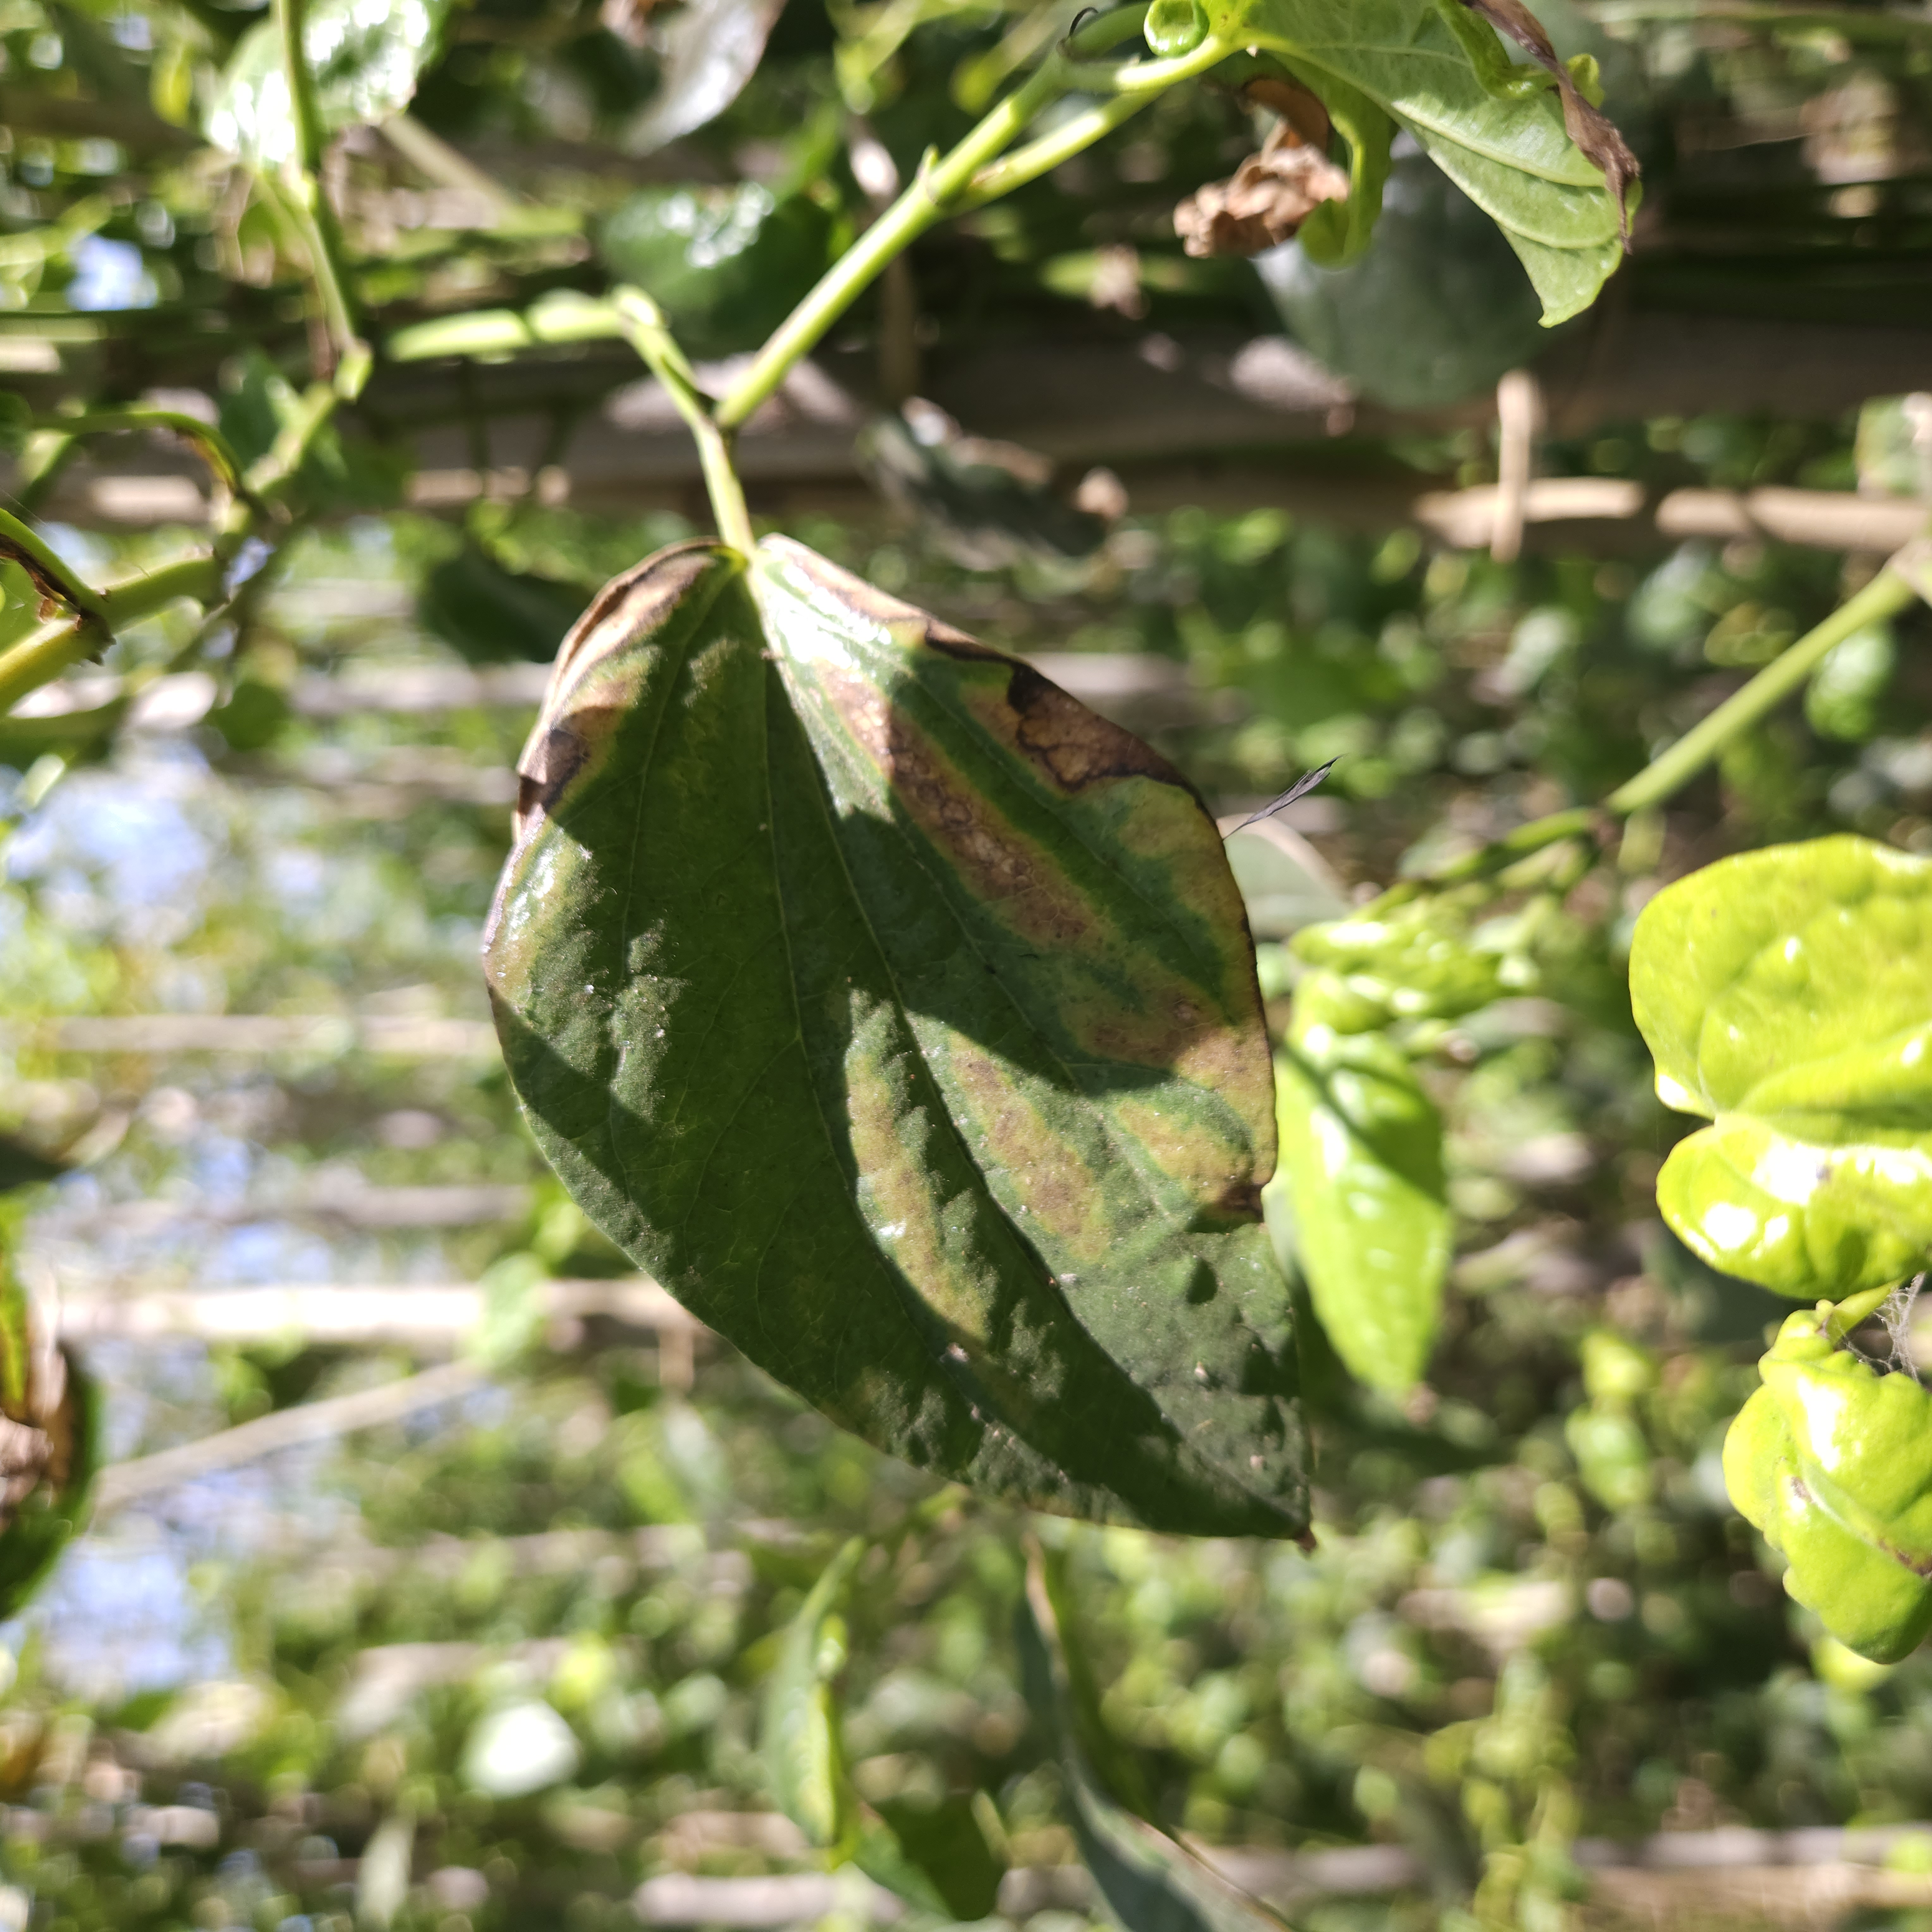
Label: Dried